Saudi Arabia–United States relations

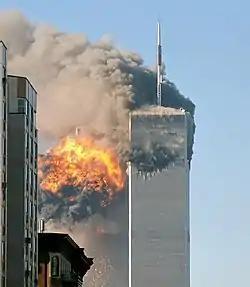
15 out of 19 September 11 terrorists were Saudi Arabian nationals

In 1945, after World War II, Saudi citizens began to feel uncomfortable with U.S. forces still operating in Dhahran. In contrast, the Saudi government saw the U.S. forces as a major component of its military defense strategy. Ibn Saud balanced the two perspectives by changing the demands on U.S. forces as danger increased and subsided. At this time, the Cold War was starting, and the U.S. was greatly concerned about Soviet communism and strategized to 'contain' its spread within the Arabian Peninsula. Saudi security was at the top of Washington's list of priorities. The Truman administration promised Bin Saud protection from Soviet influence, and, as a result, the U.S. increased its presence in the region, This greatly strengthened the security relationship between Saudi Arabia and the U.S.